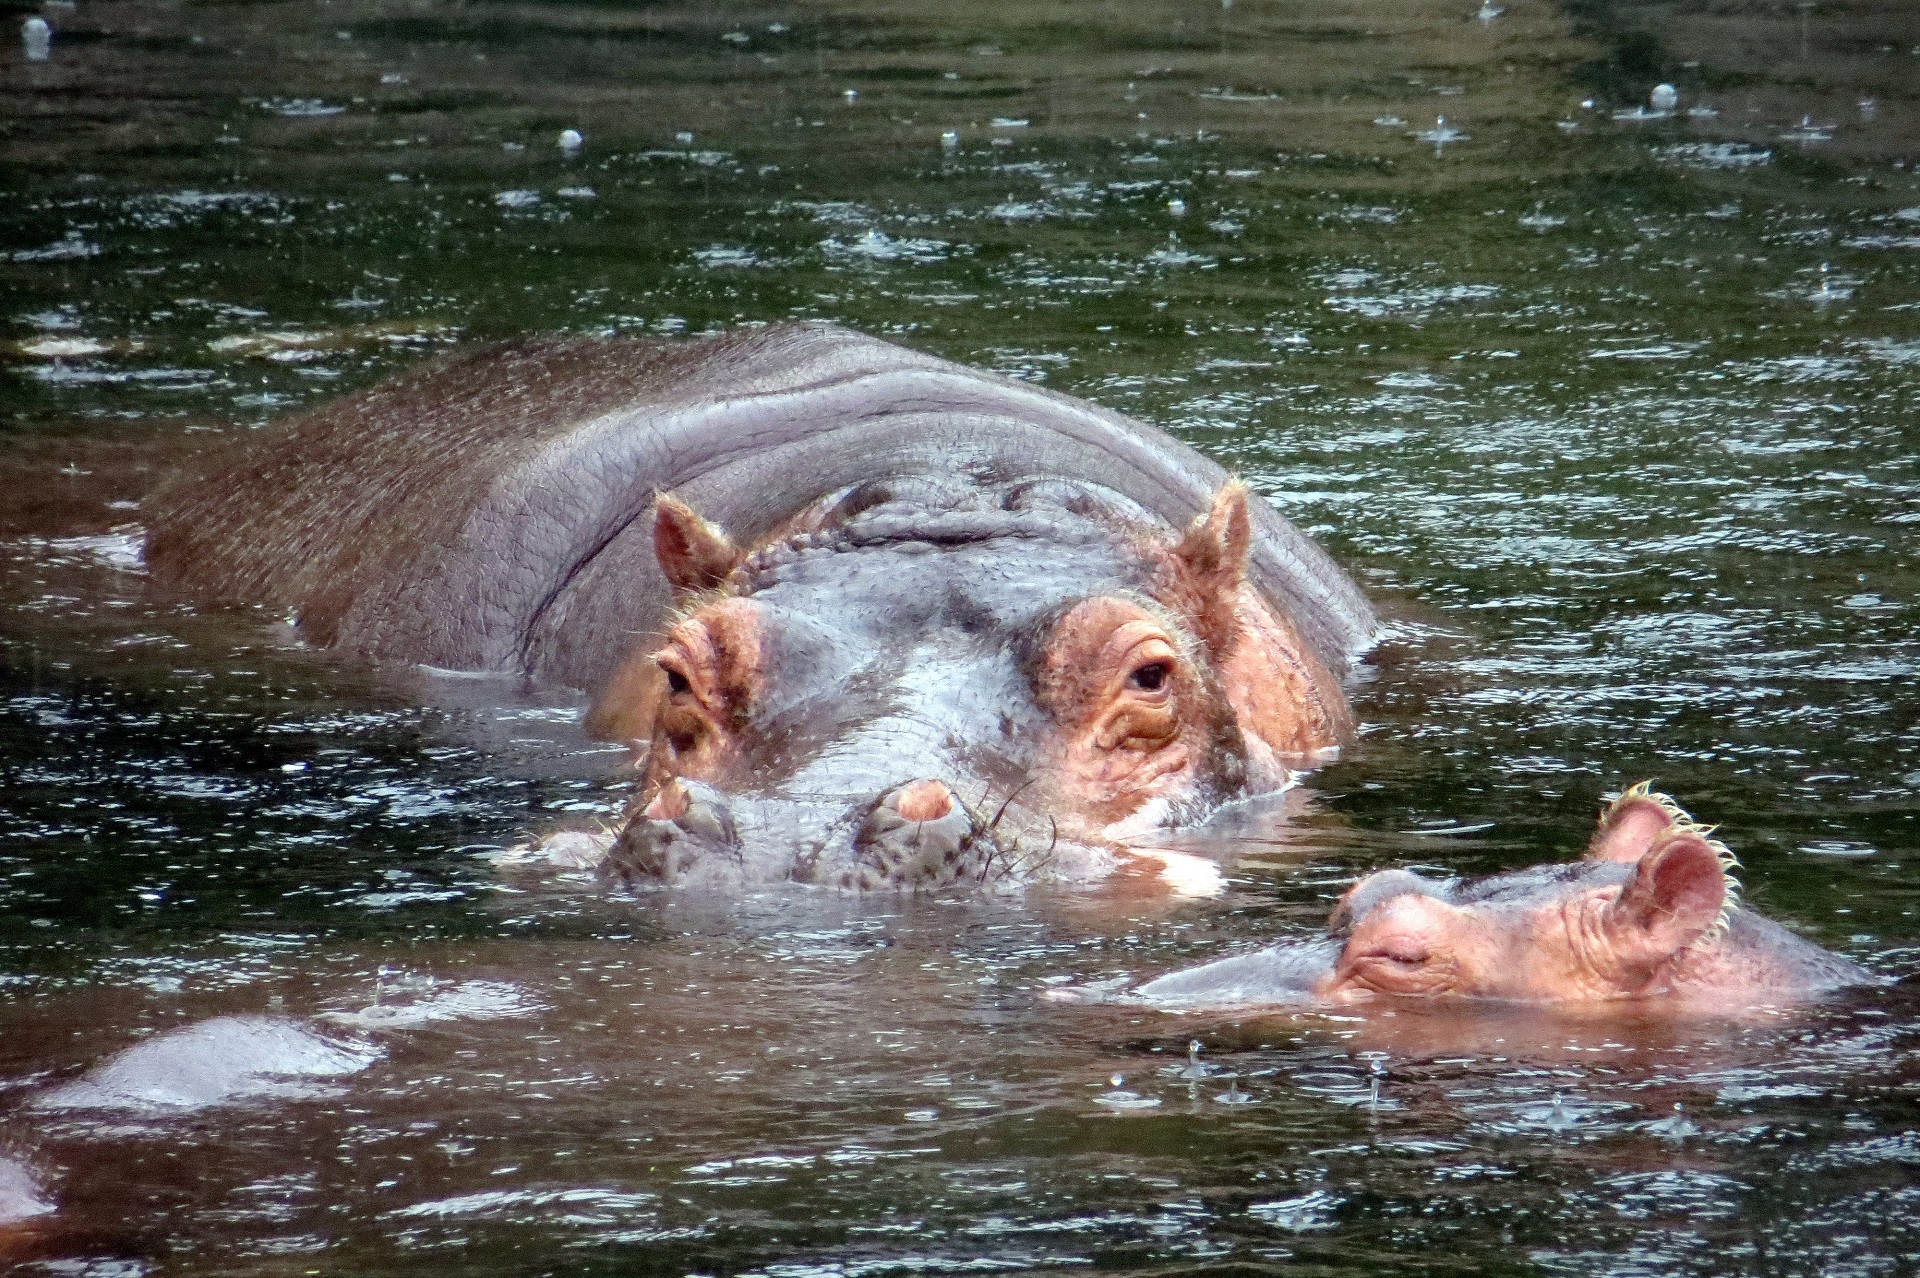
water, nature, recreation, wildlife, zoo, mammal, baby, fauna, family, eyes, head, big, hippopotamus, hippo